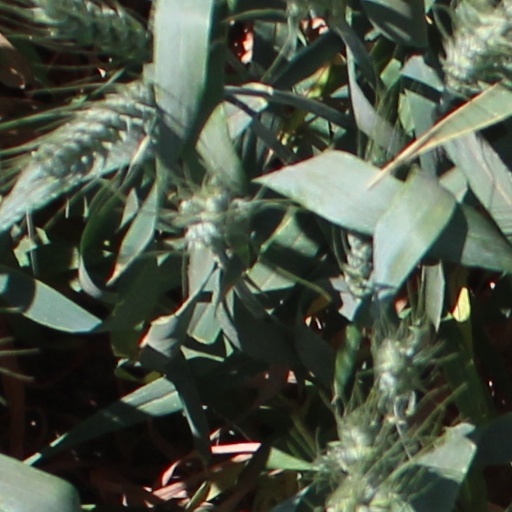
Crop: wheat